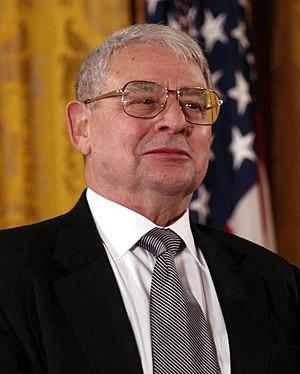
Riccardo Giacconi recevant la National Medal of Science de 2003
Gênes est une ville italienne, située sur la mer de Ligurie, précisément sur les rives du golfe de Gênes, capitale de la Ligurie. Il s'agit de l'un des principaux ports italiens et de l'un des plus grands ports de la mer Méditerranée. En 2017, elle compte 580 112 habitants et 846 363 au sein de son agglomération. Sa zone urbaine compte environ 1 540 000 habitants.
Le directeur général de l'Observatoire européen austral est la personne à la tête de l'Observatoire européen austral.
Riccardo Giacconi, né le 6 octobre 1931 à Gênes et mort le 9 décembre 2018 à San Diego, est un physicien italien et américain.